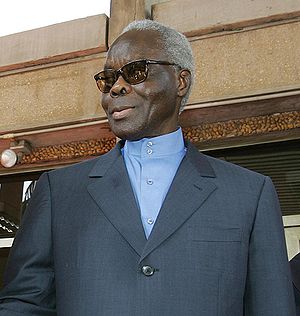
Mathieu Kérékou
Mathieu Kérékou også kaldt Ahmed Kérékou var Benins præsident i 1972-91 og 1996-2006.